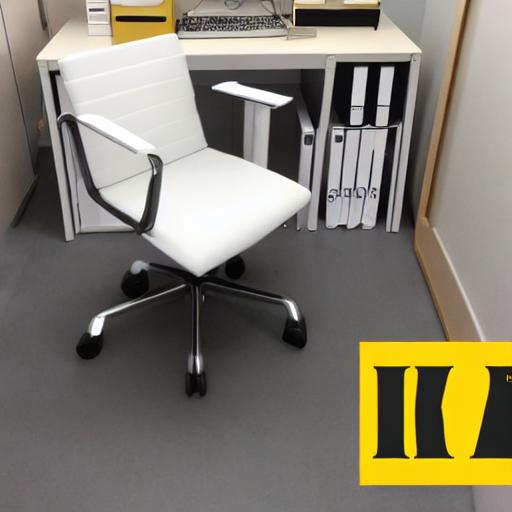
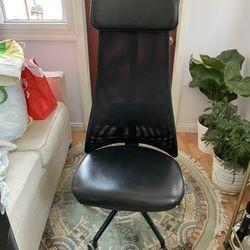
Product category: items_chair
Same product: no